Glassheart

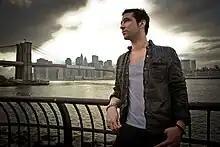
Sandy Vee produced the album's first single "Collide".

According to Yahoo! music, Lewis worked with Ammo and Steve Robson while a press release from Sony Music revealed that Lewis had branched out to work with a variety of international producers, including Swedish producer Jonas Quant, American producer Chuck Harmony and American songwriters Claude Kelly and Al Shux. During this same time, two other American record producers linked themselves to "Glassheart". Whilst working as a mentor on "American Idol", American music producer Christopher "Tricky" Stewart noted that he had been asked to submit material for Lewis' new album. French producer Sandy Vee and American songwriter Autumn Rowe presented Lewis with the album's first single "Collide". "Digital Spy" and "Popjustice" confirmed that Lewis spent time in the studios with producer and writer Rodney "Darkchild" Jerkins", rapper will.i.am and Polow da Don. Lewis' sessions with Darkchild took place over the weekend of 18–19 May 2012 and produced the song "Shake You Up". Circle House Studios in Miami, Florida was the venue for recording sessions with American songwriter Rico Love.